Question: Please indicate a possible affordance area of baseball bat that can be used for holding
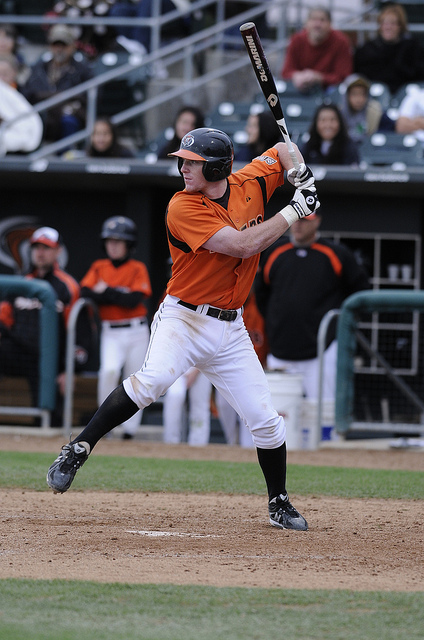
Answer: [284.281, 150.175, 326.386, 220.351]